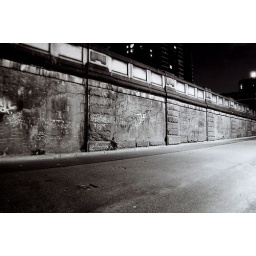
The wall of the elevated IRT train as it descends into the hill by 123rd and Broadway.Digital reproduction of film print.